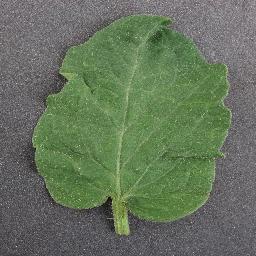
Label: Tomato___healthy